Anti-submarine warfare

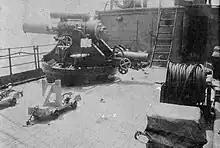
11-inch Howitzer Mk. I on British armed merchant cruiser HMS Patia in 1918, it had a range of just about

The first recorded sinking of a submarine by depth charge was "U-68", sunk by Q-ship off County Kerry, Ireland on 22 March 1916. By early 1917, the Royal Navy had also developed indicator loops which consisted of long lengths of cables lain on the seabed to detect the magnetic field of submarines as they passed overhead. At this stage, they were used in conjunction with controlled mines which could be detonated from a shore station once a 'swing' had been detected on the indicator loop galvanometer. Indicator loops used with controlled mining were known as 'guard loops'. By July 1917, depth charges had developed to the extent that settings of between were possible. This design would remain mainly unchanged through the end of World War II. While dipping hydrophones appeared before the war's end, the trials were abandoned.